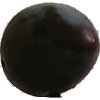
Label: Plum 3